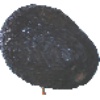
Label: avocado